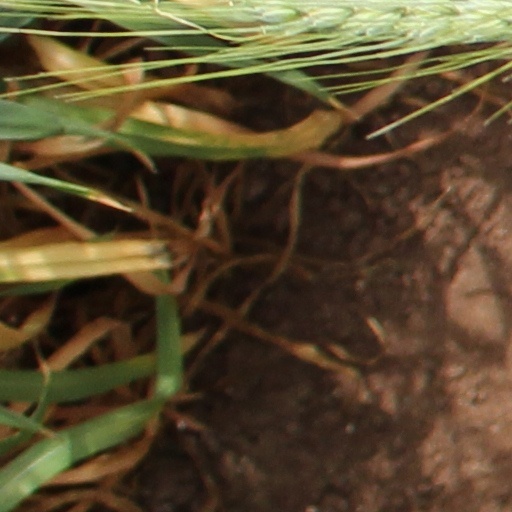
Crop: wheat